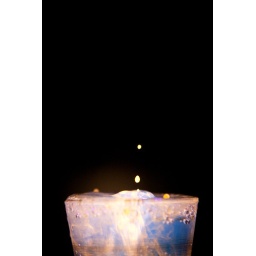
Tonic water in a shot glass with liquid from a accent highlighter being dripped from a syringe with a UV light on it.